Brazil

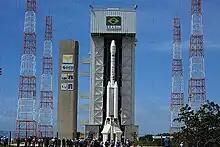
VLS-1 at the Alcântara Launch Center of the Brazilian Space Agency, in Alcântara, Maranhão

The armed forces of Brazil are the largest in Latin America by active personnel and the largest in terms of military equipment. The country was considered the 11th largest military power on the planet in 2025. It consists of the Brazilian Army (including the Army Aviation Command), the Brazilian Navy (including the Marine Corps and Naval Aviation) and the Brazilian Air Force. Brazil's conscription policy gives it one of the world's largest military forces, estimated at more than 1.6 million reservists annually. The Air Force is the largest in Latin America and has about 700 crewed aircraft in service and effective about 67,000 personnel.